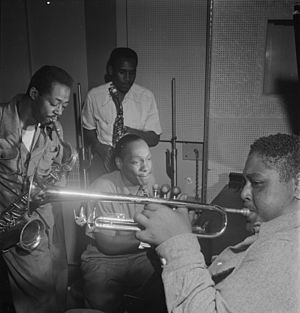
Charlie Rouse
Charlie Rouse var en amerikansk saxofonist og fløjtenist.